Tony Overwater

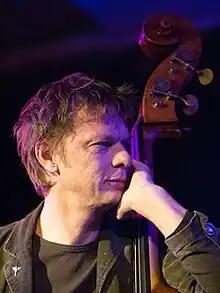
Overwater, Jazzclub Unterfahrt, 2011

Tony Overwater (Rotterdam, 24 March 1965) is a Dutch jazz bassist (acoustic bass and violone) and composer of jazz and improvisational music. In 2002 he received the Boy Edgar Award, the most important jazz award in The Netherlands. Presently, Overwater is mainly active in a crossover of jazz, Arab and early music.